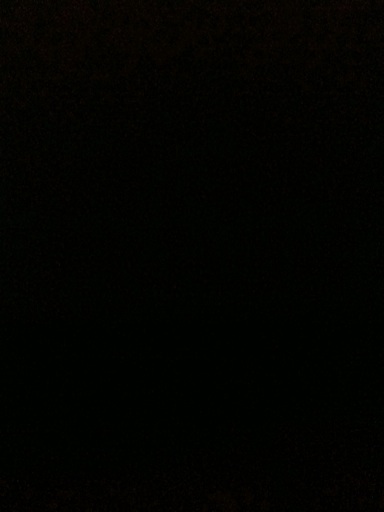Question: What brand is this?
Answer: unanswerable